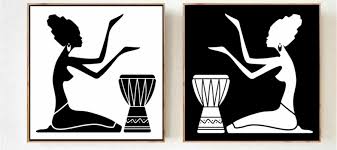
Waaw nataal bii ñu ngi ci gis ñaari nit. Kenn ki mi ngi sol lu weex yor ndënd bu weex, kenn ki sol lu ñuul yor ndënd bu ñuul, ak ñoom seen.